Area 27 (Nevada National Security Site)

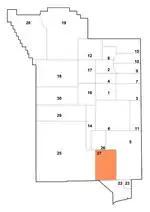
Area 27 within the Nevada National Security Site.

Area 27 is a division of the Nevada National Security Site. It occupies approximately in the south-central portion of the NNSS. A portion of Area 27 was originally known as Area 410.